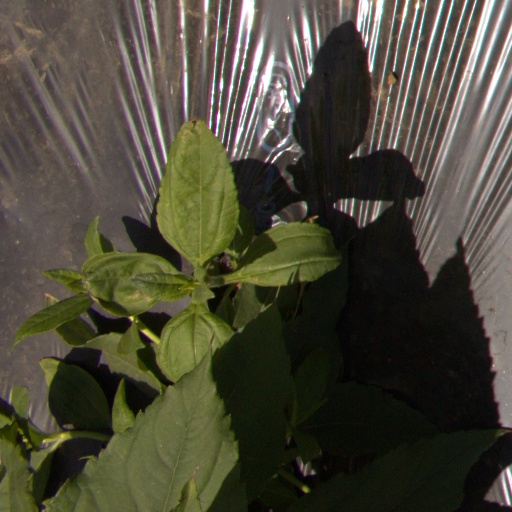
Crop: Jerusalem artichoke